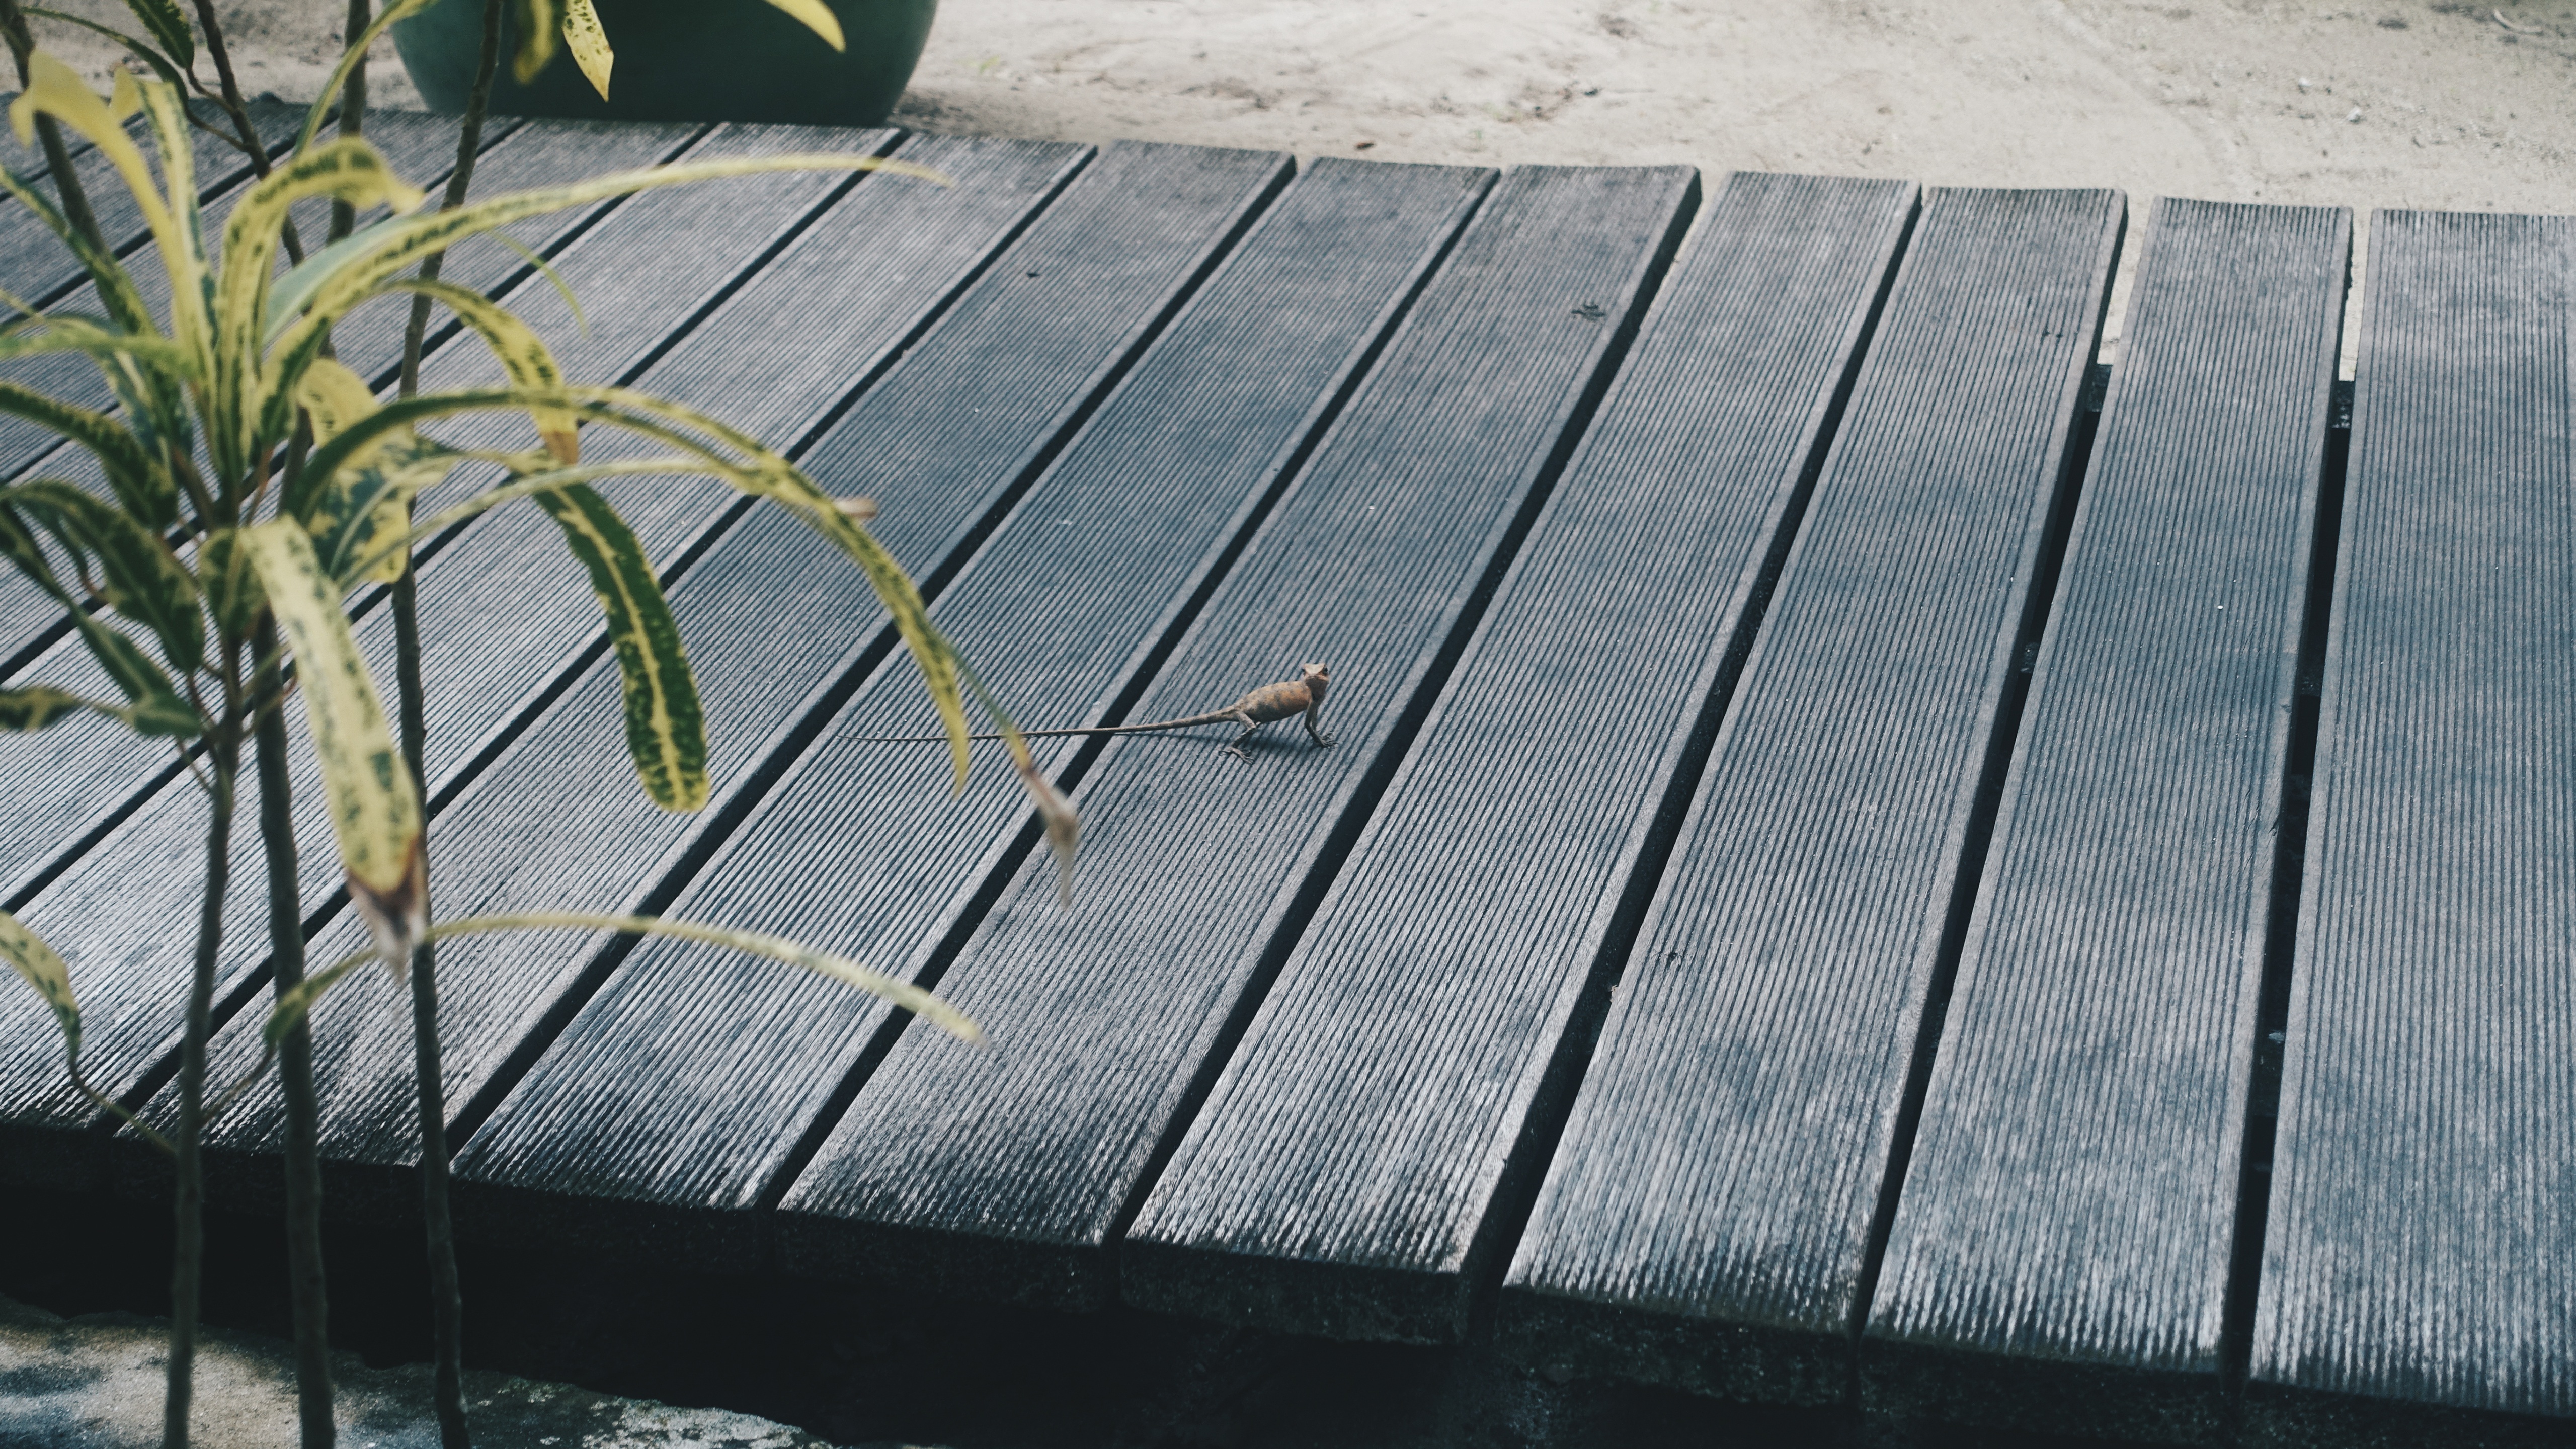
wood, floor, roof, metal, material, outdoor structure